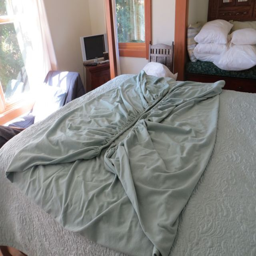
A bed in a bedroom with a blanket on top of it.
a bed with a sheet on it with pillows in the background
a bed is in the middle of a room
The sun shines through the window on an unmade bed.
A room with several pillows, a bed, a chair and a mirror in it.